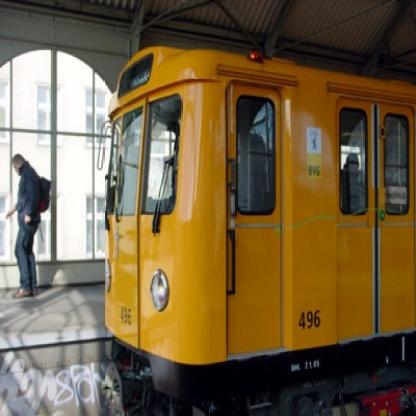
Scene: Indoor